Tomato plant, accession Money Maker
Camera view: horizontal (90 deg, fisheye); turntable rotation: 300 degrees
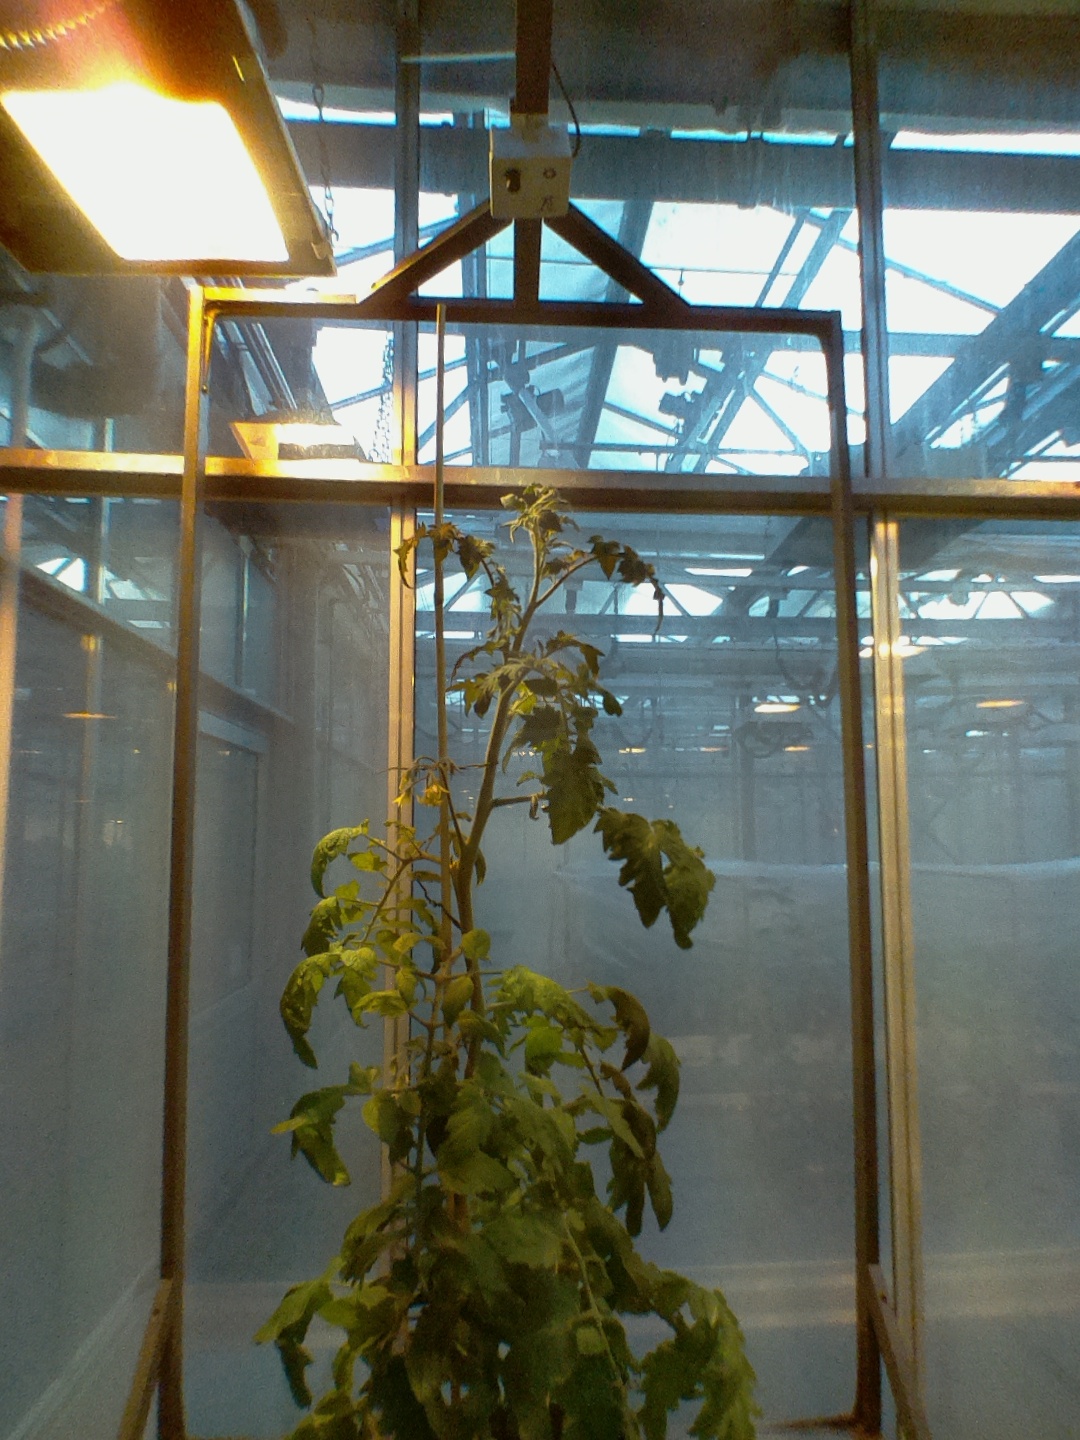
BBCH growth stage 68: Full flowering, 80%-90% of flowers open, more petals falling